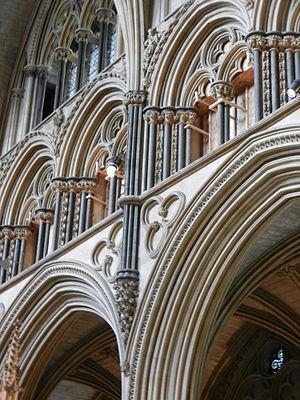
La Cathédrale de la Vierge Marie de Lincoln est un édifice religieux anglican située à Lincoln en Angleterre et le siège du diocèse de Lincoln. Sa construction a commencé en 1088 et s’est poursuivie par phases tout au long du Moyen Âge. Elle a été réputée la plus haute structure du monde pendant 238 ans. La flèche centrale de 160 mètres s’est écroulée en 1549 et n’a pas été reconstruite. C'est alors l'Église Sainte-Marie de Stralsund en Allemagne qui est devenue la plus haute structure avec une hauteur de 151 mètres.